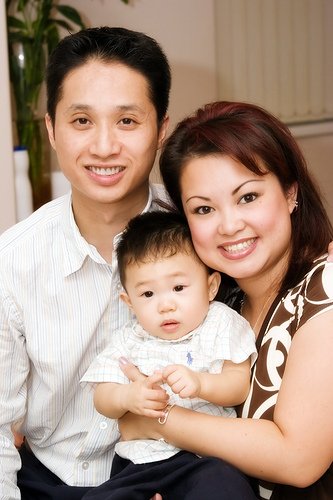
Label: not_food